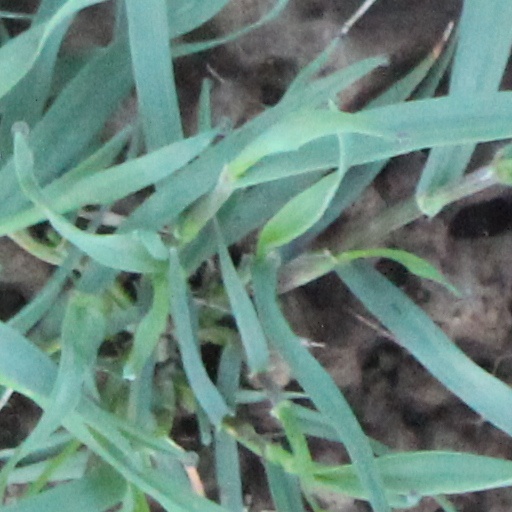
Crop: wheat